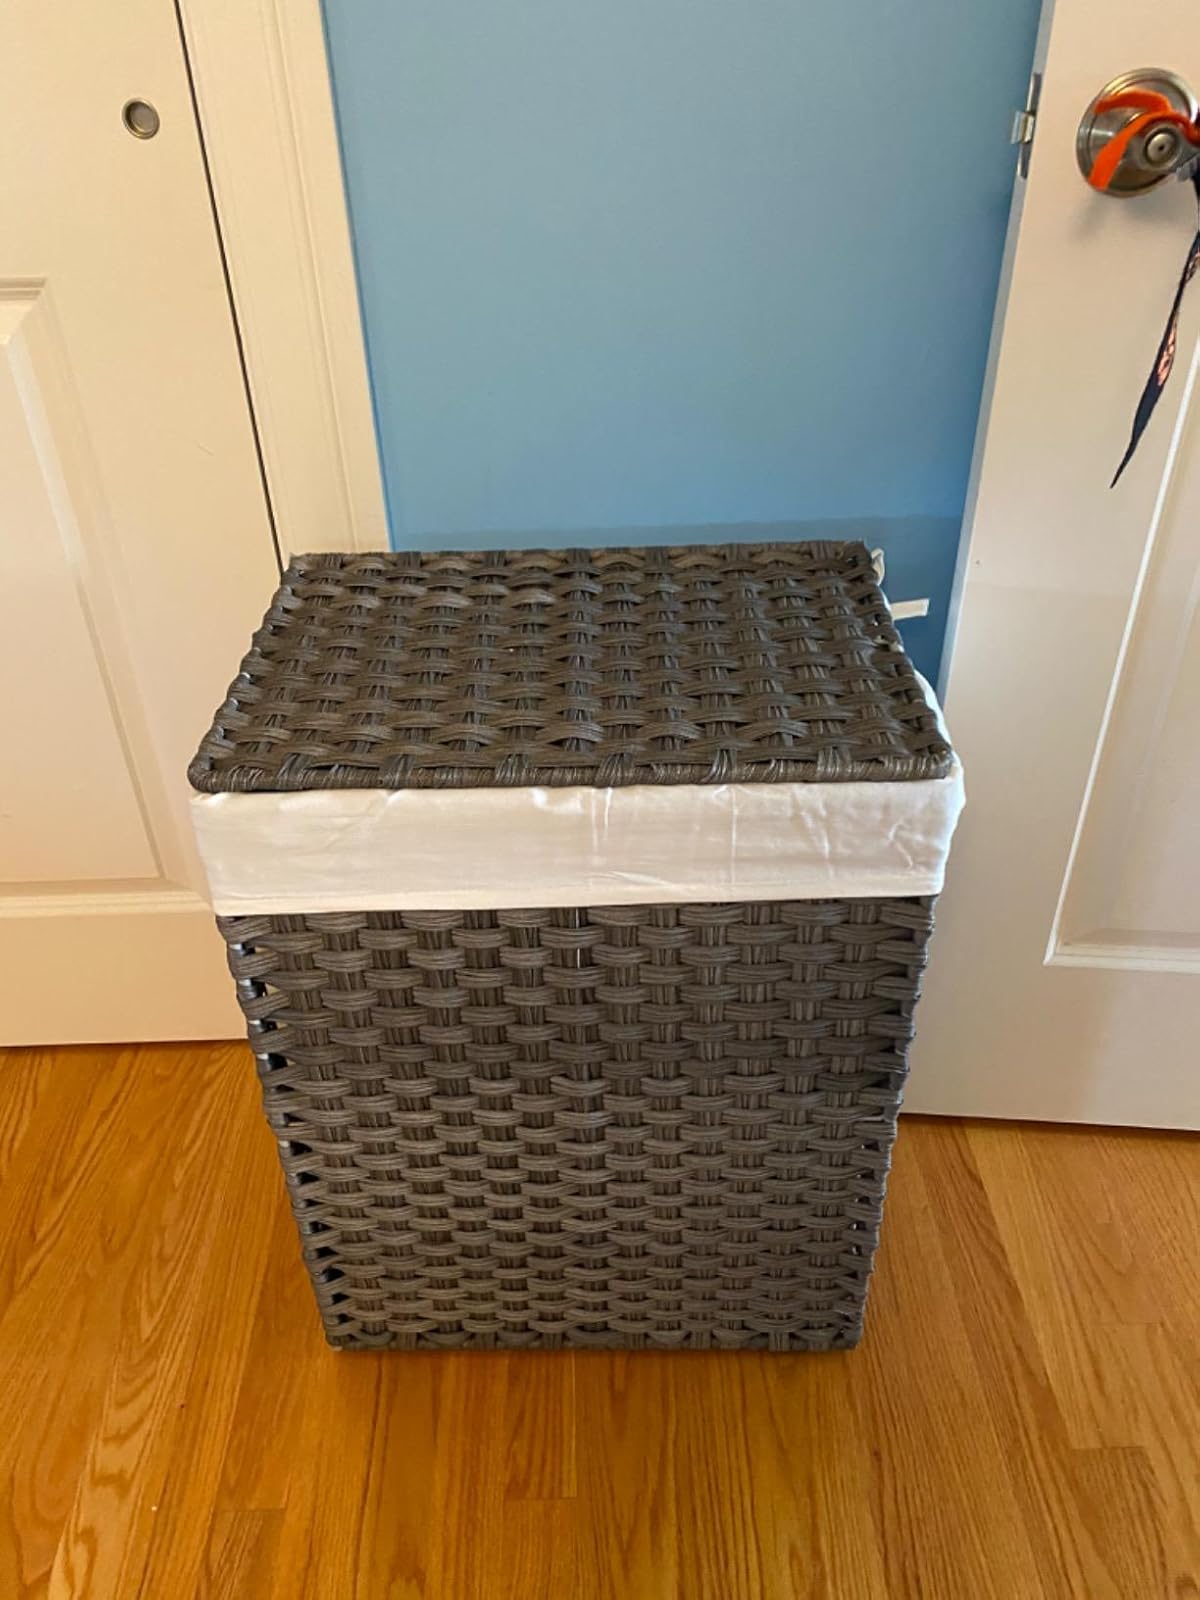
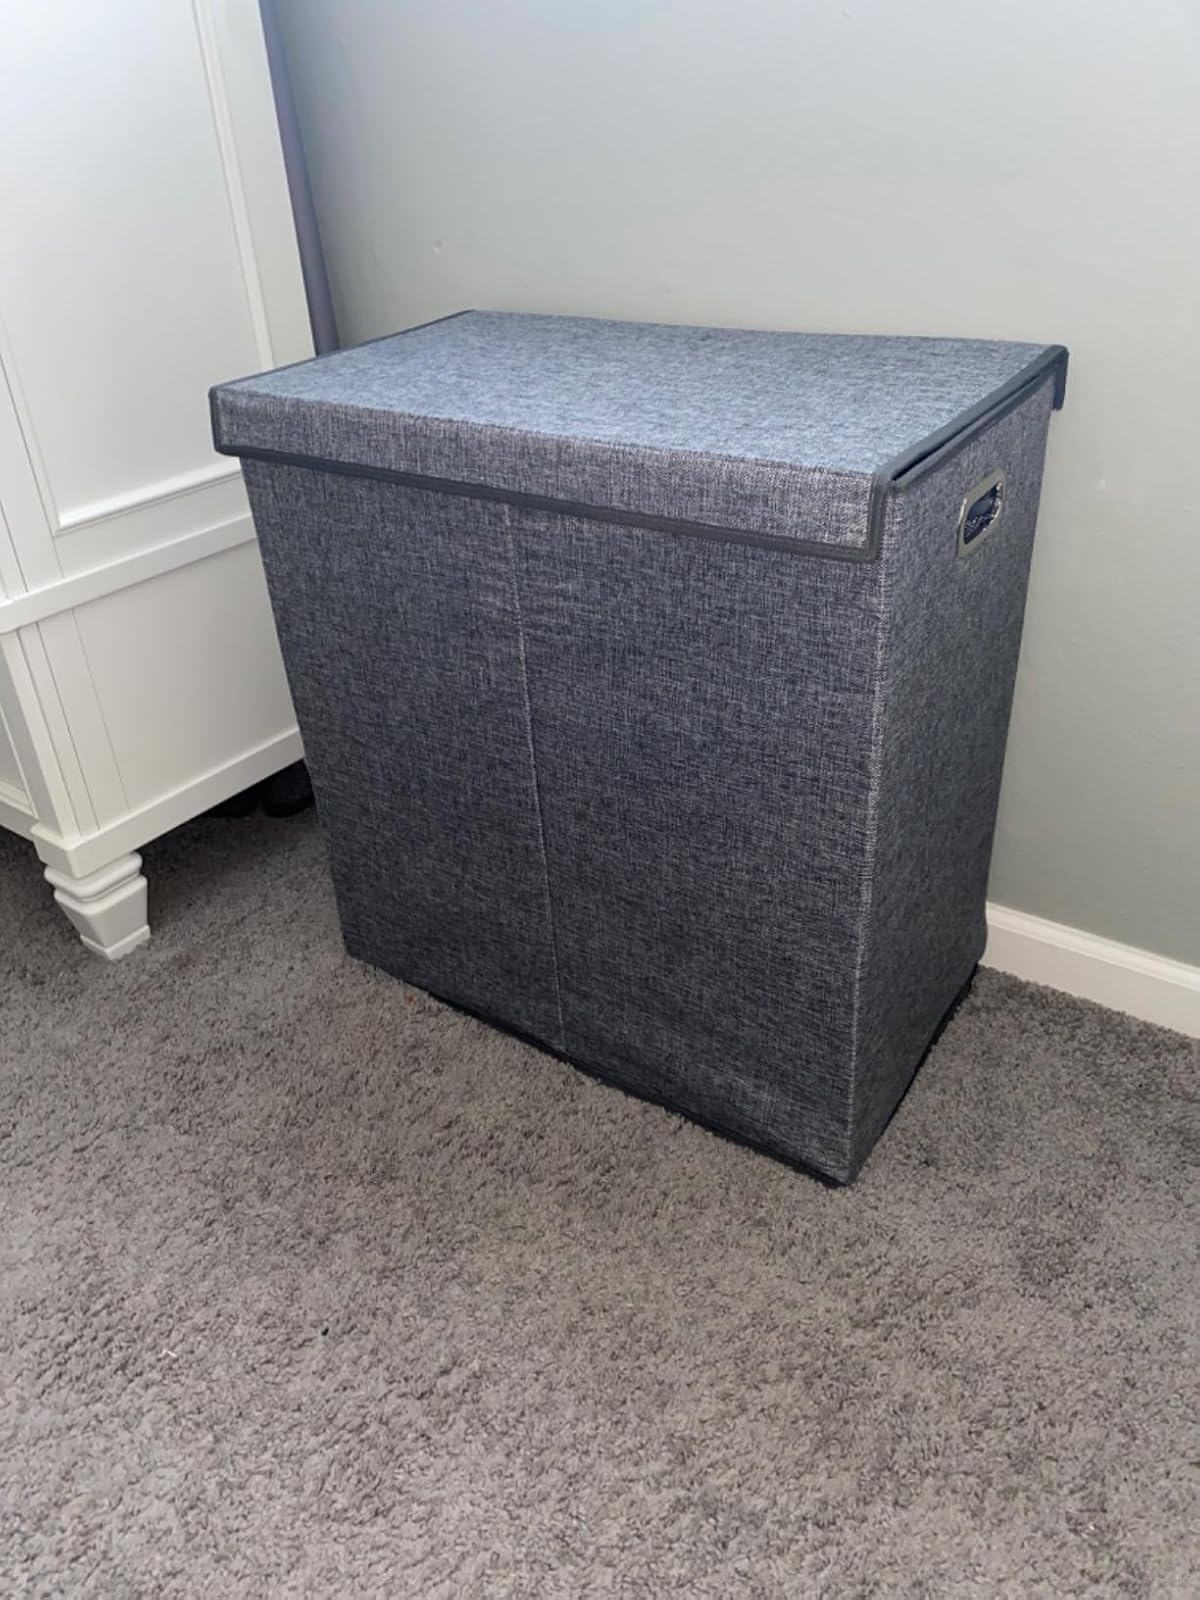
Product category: items_hamper
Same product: no